Antoine Becks

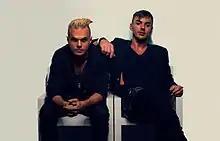
Antoine Becks (L) & Shannon Leto (R)

The duo Shannon Leto & Antoine Becks was created in 2011, originally as an after-party for a Thirty Seconds to Mars project. However it charmed the world's dance stages, and the duo became independent and toured all over the world.